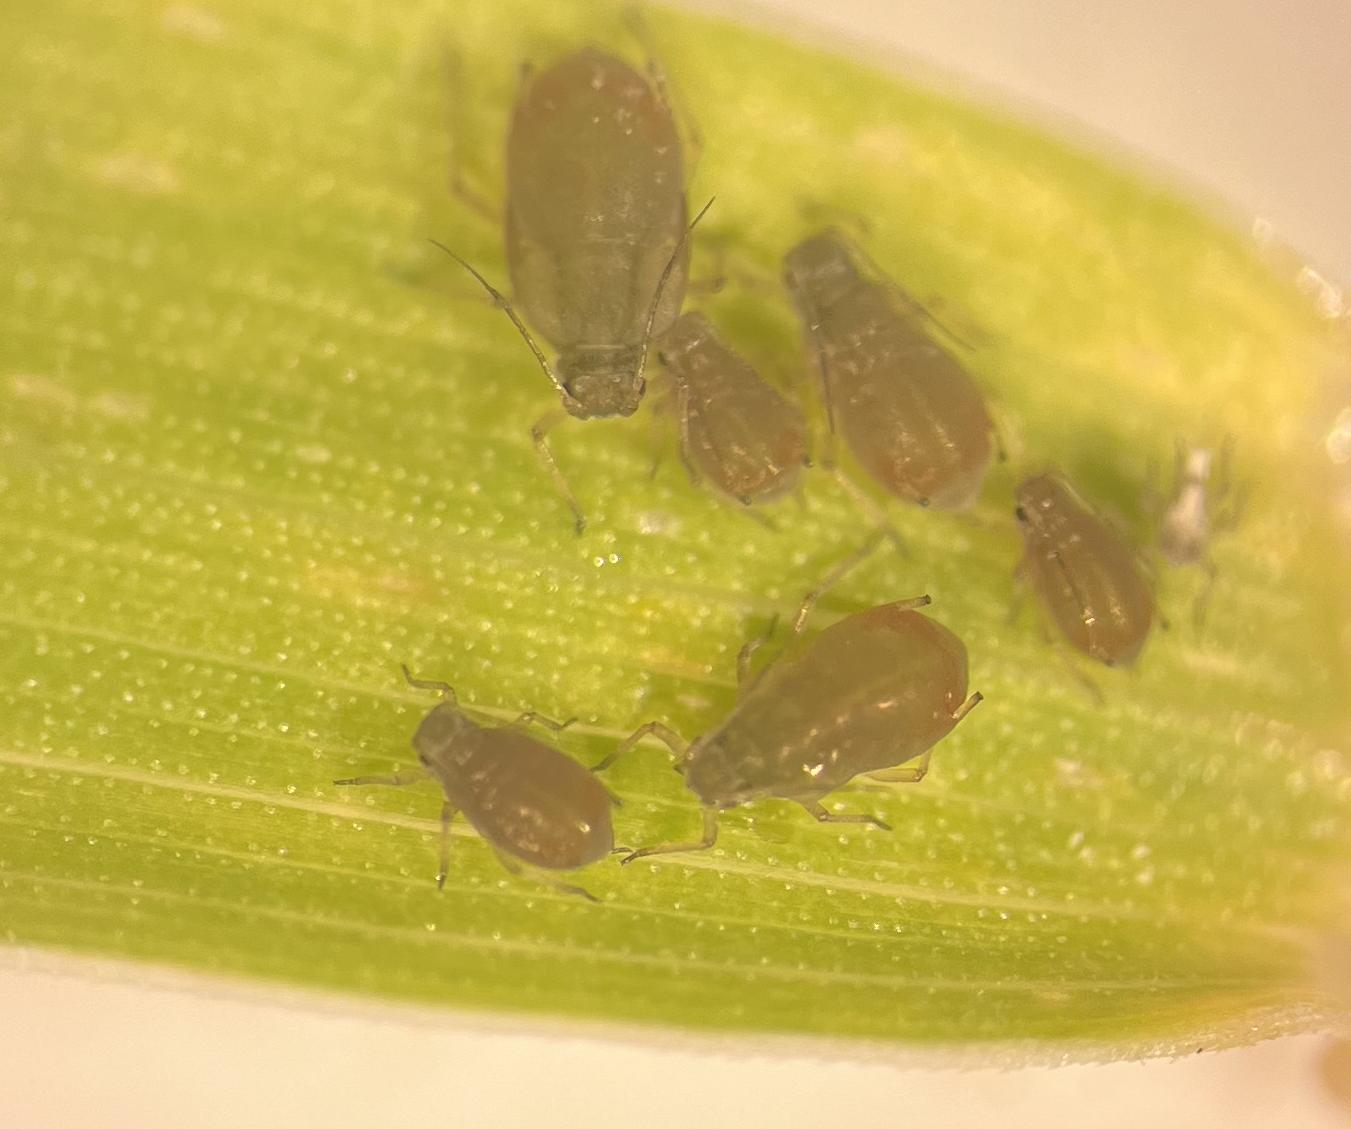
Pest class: bird_cherry_oat_aphid